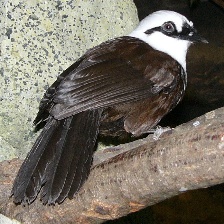
Species: SAMATRAN THRUSH
Scientific name: MYOPHONUS CASTANEUS